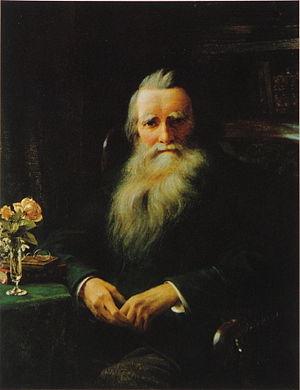
Portrait de John Ruskin, Huile sur toile 90.5 x 70.5 cm